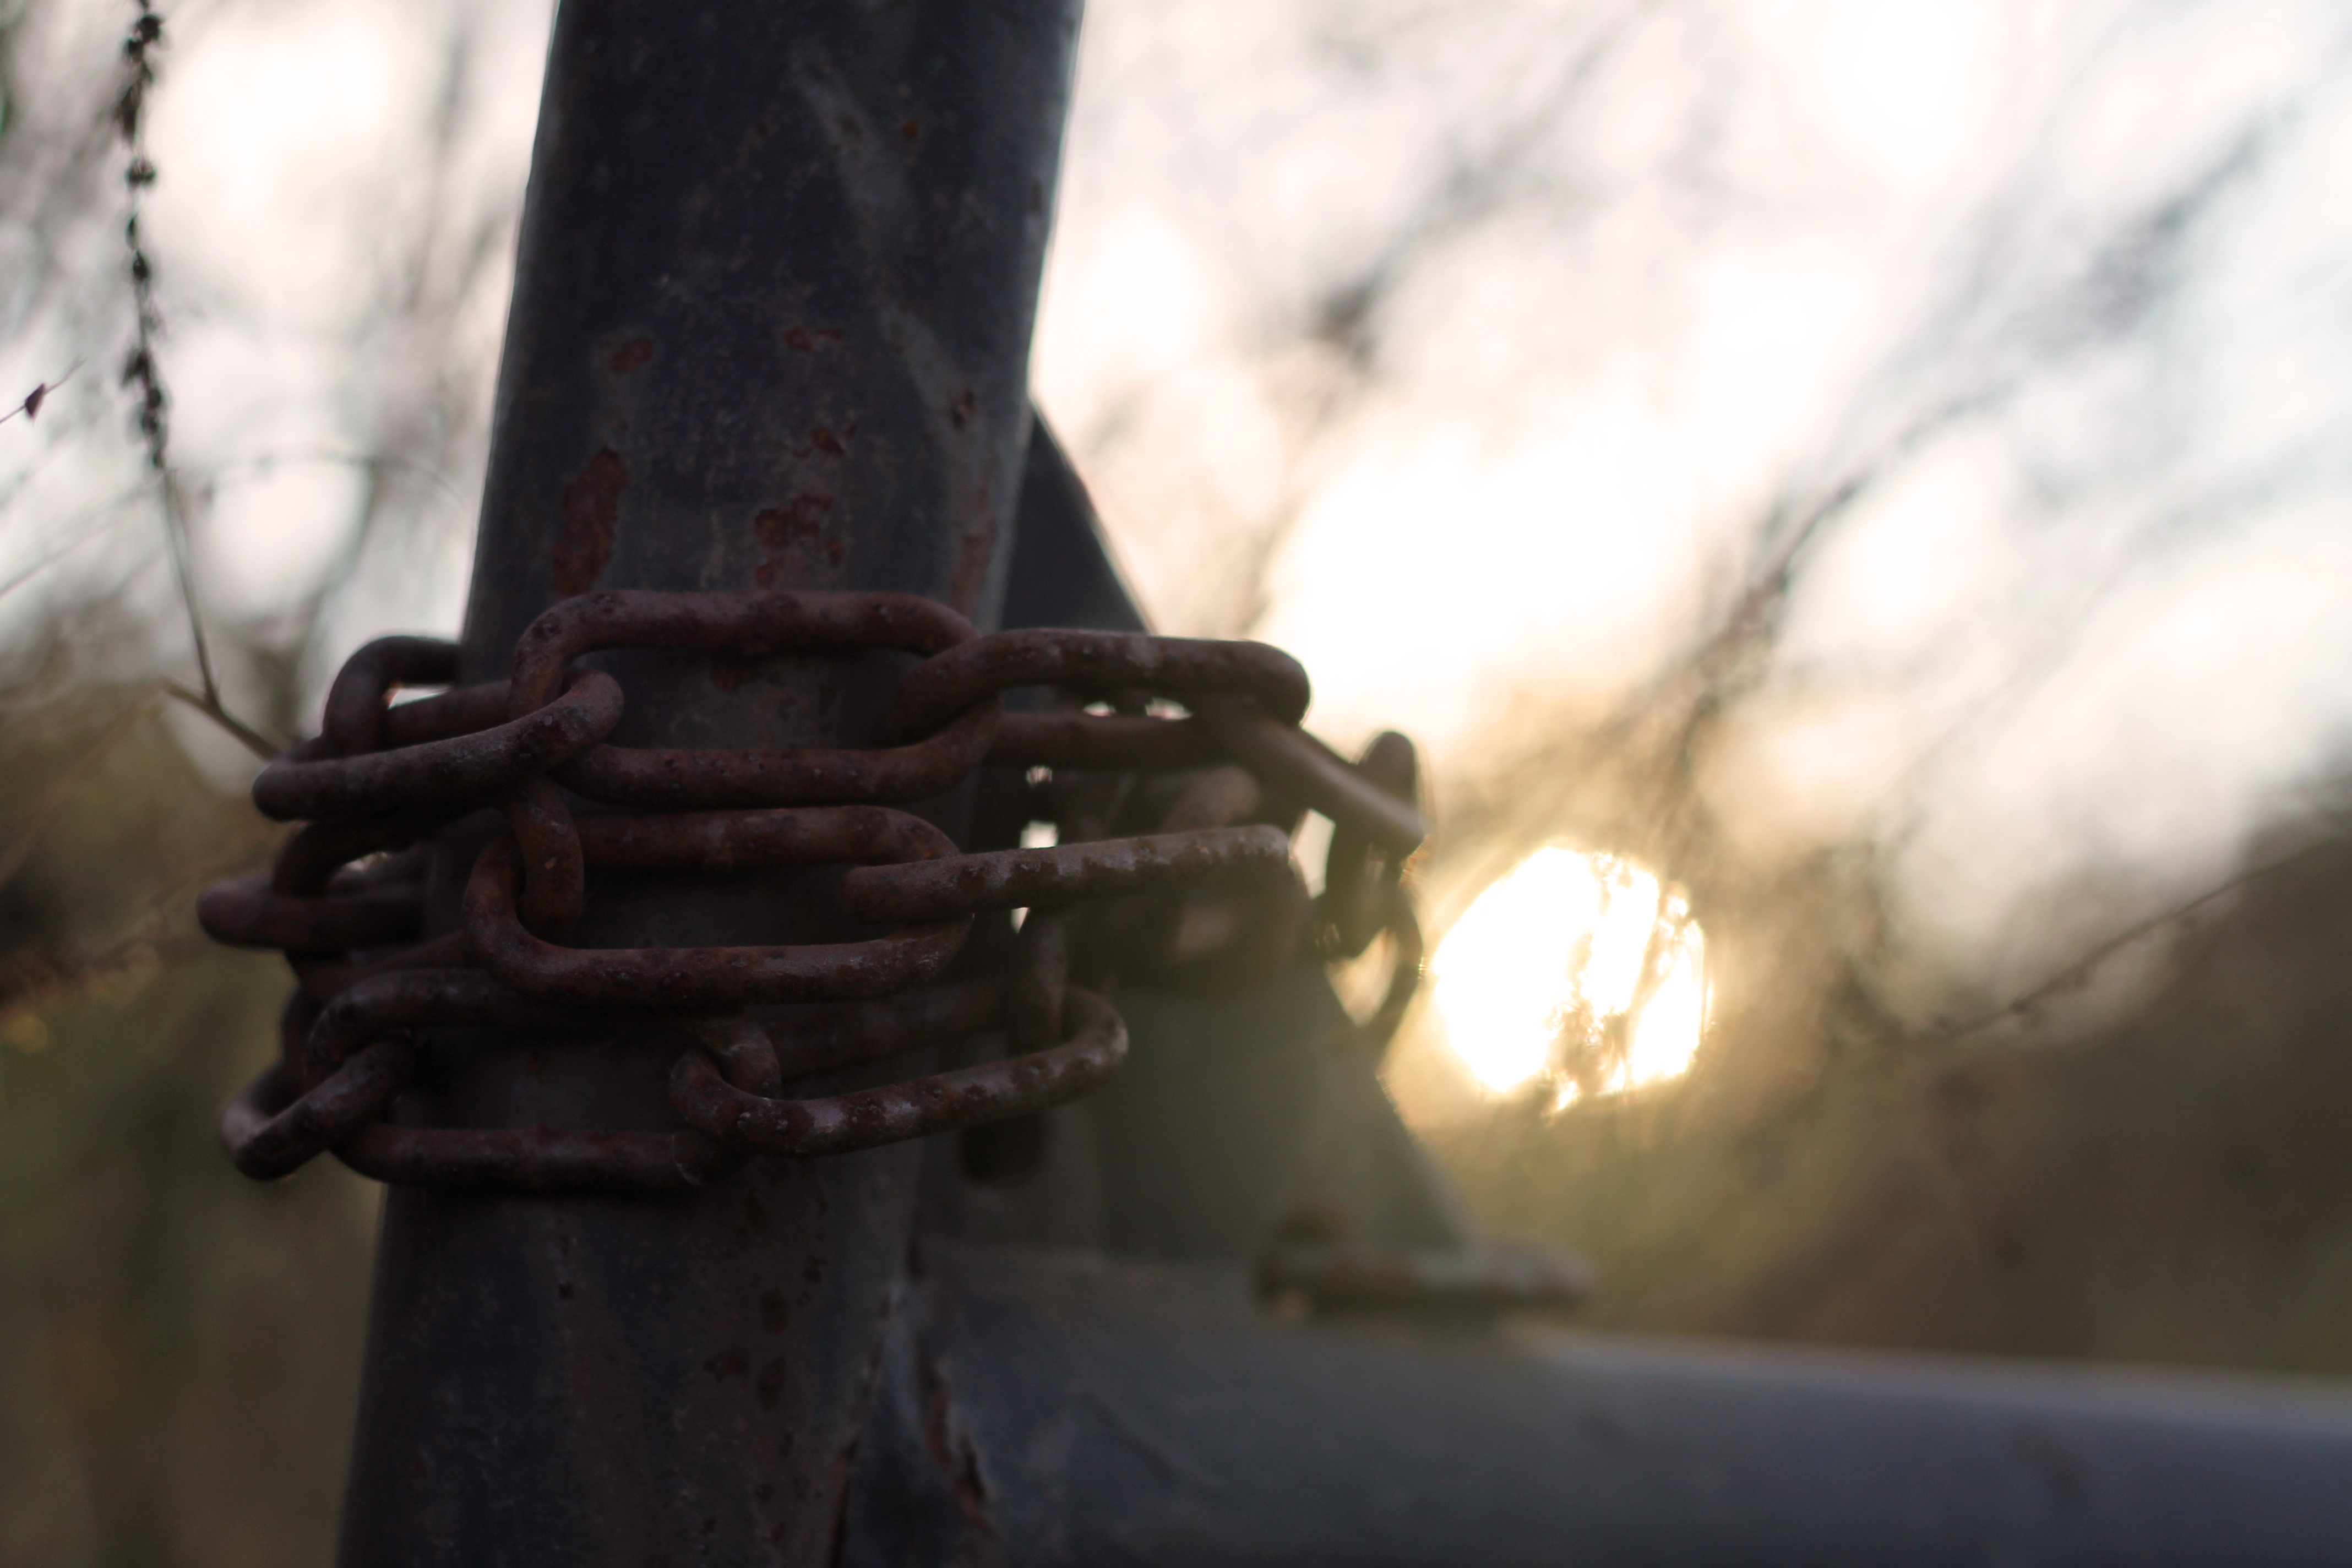
lighting